1787 English cricket season

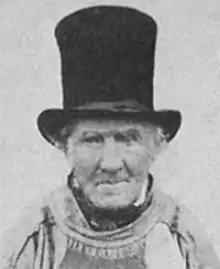
Billy Beldham in old age.

Movement of the sport's centre of activity from the rural counties to north London led to an unusually high number of players being listed as first-class debutants in 1787, though many could have been playing earlier without being recorded. For example, the two matches in May included a total of 21 players who are listed as debutants, among them Billy Beldham, Thomas Lord and John Wells.